Skip Heller

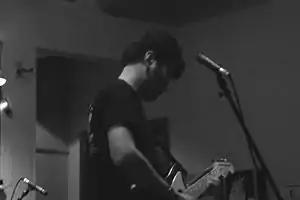
Skip Heller at the Family Wash in 2007

Fred Steven "Skip" Heller (born October 4, 1965) is an American singer, songwriter, and guitarist. Although active in many different types of music as a performer, producer, and historian coming out of the Philadelphia jazz scene, and in spite of local critical recognition, he did not make a large mark in his hometown.